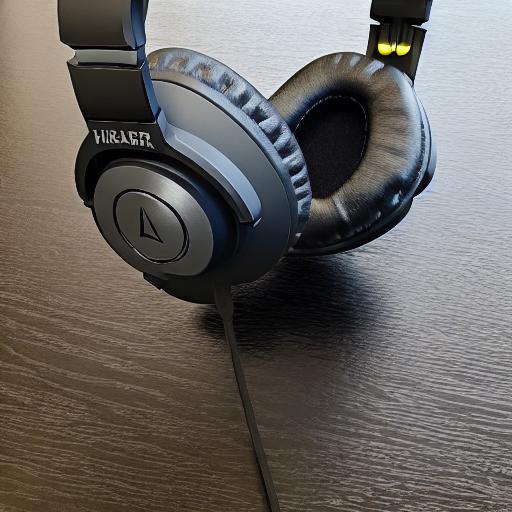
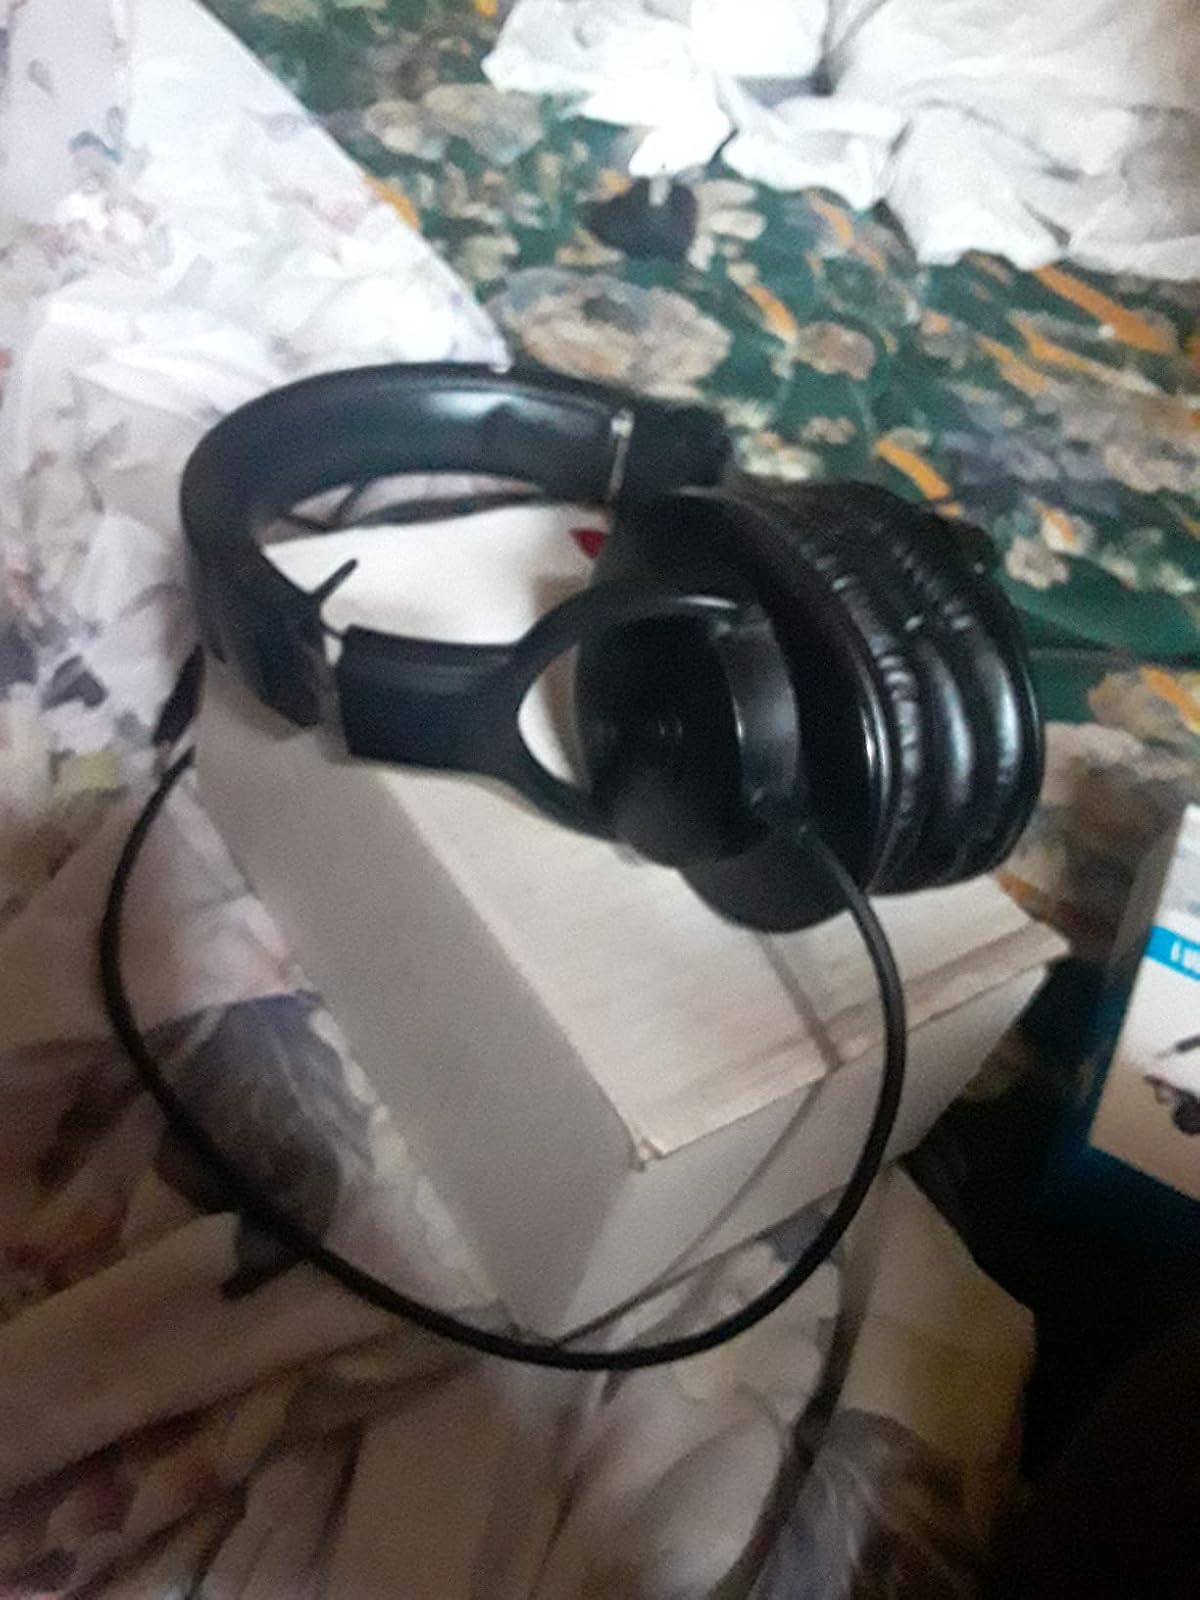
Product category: headphones
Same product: no